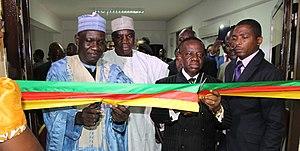
Lancement officiel du Programme Supérieur de Spécialisation en Finances Publiques par le Ministre des Finances (Alamine Ousmane Mey) et le Ministre de l’Enseignement Supérieur (Jacques Fame Ndongo) du Cameroun
Le Programme Supérieur de Spécialisation en Finances Publiques est la première phase de la mise en place de l’Institut Supérieur des Finances Publiques du Cameroun.